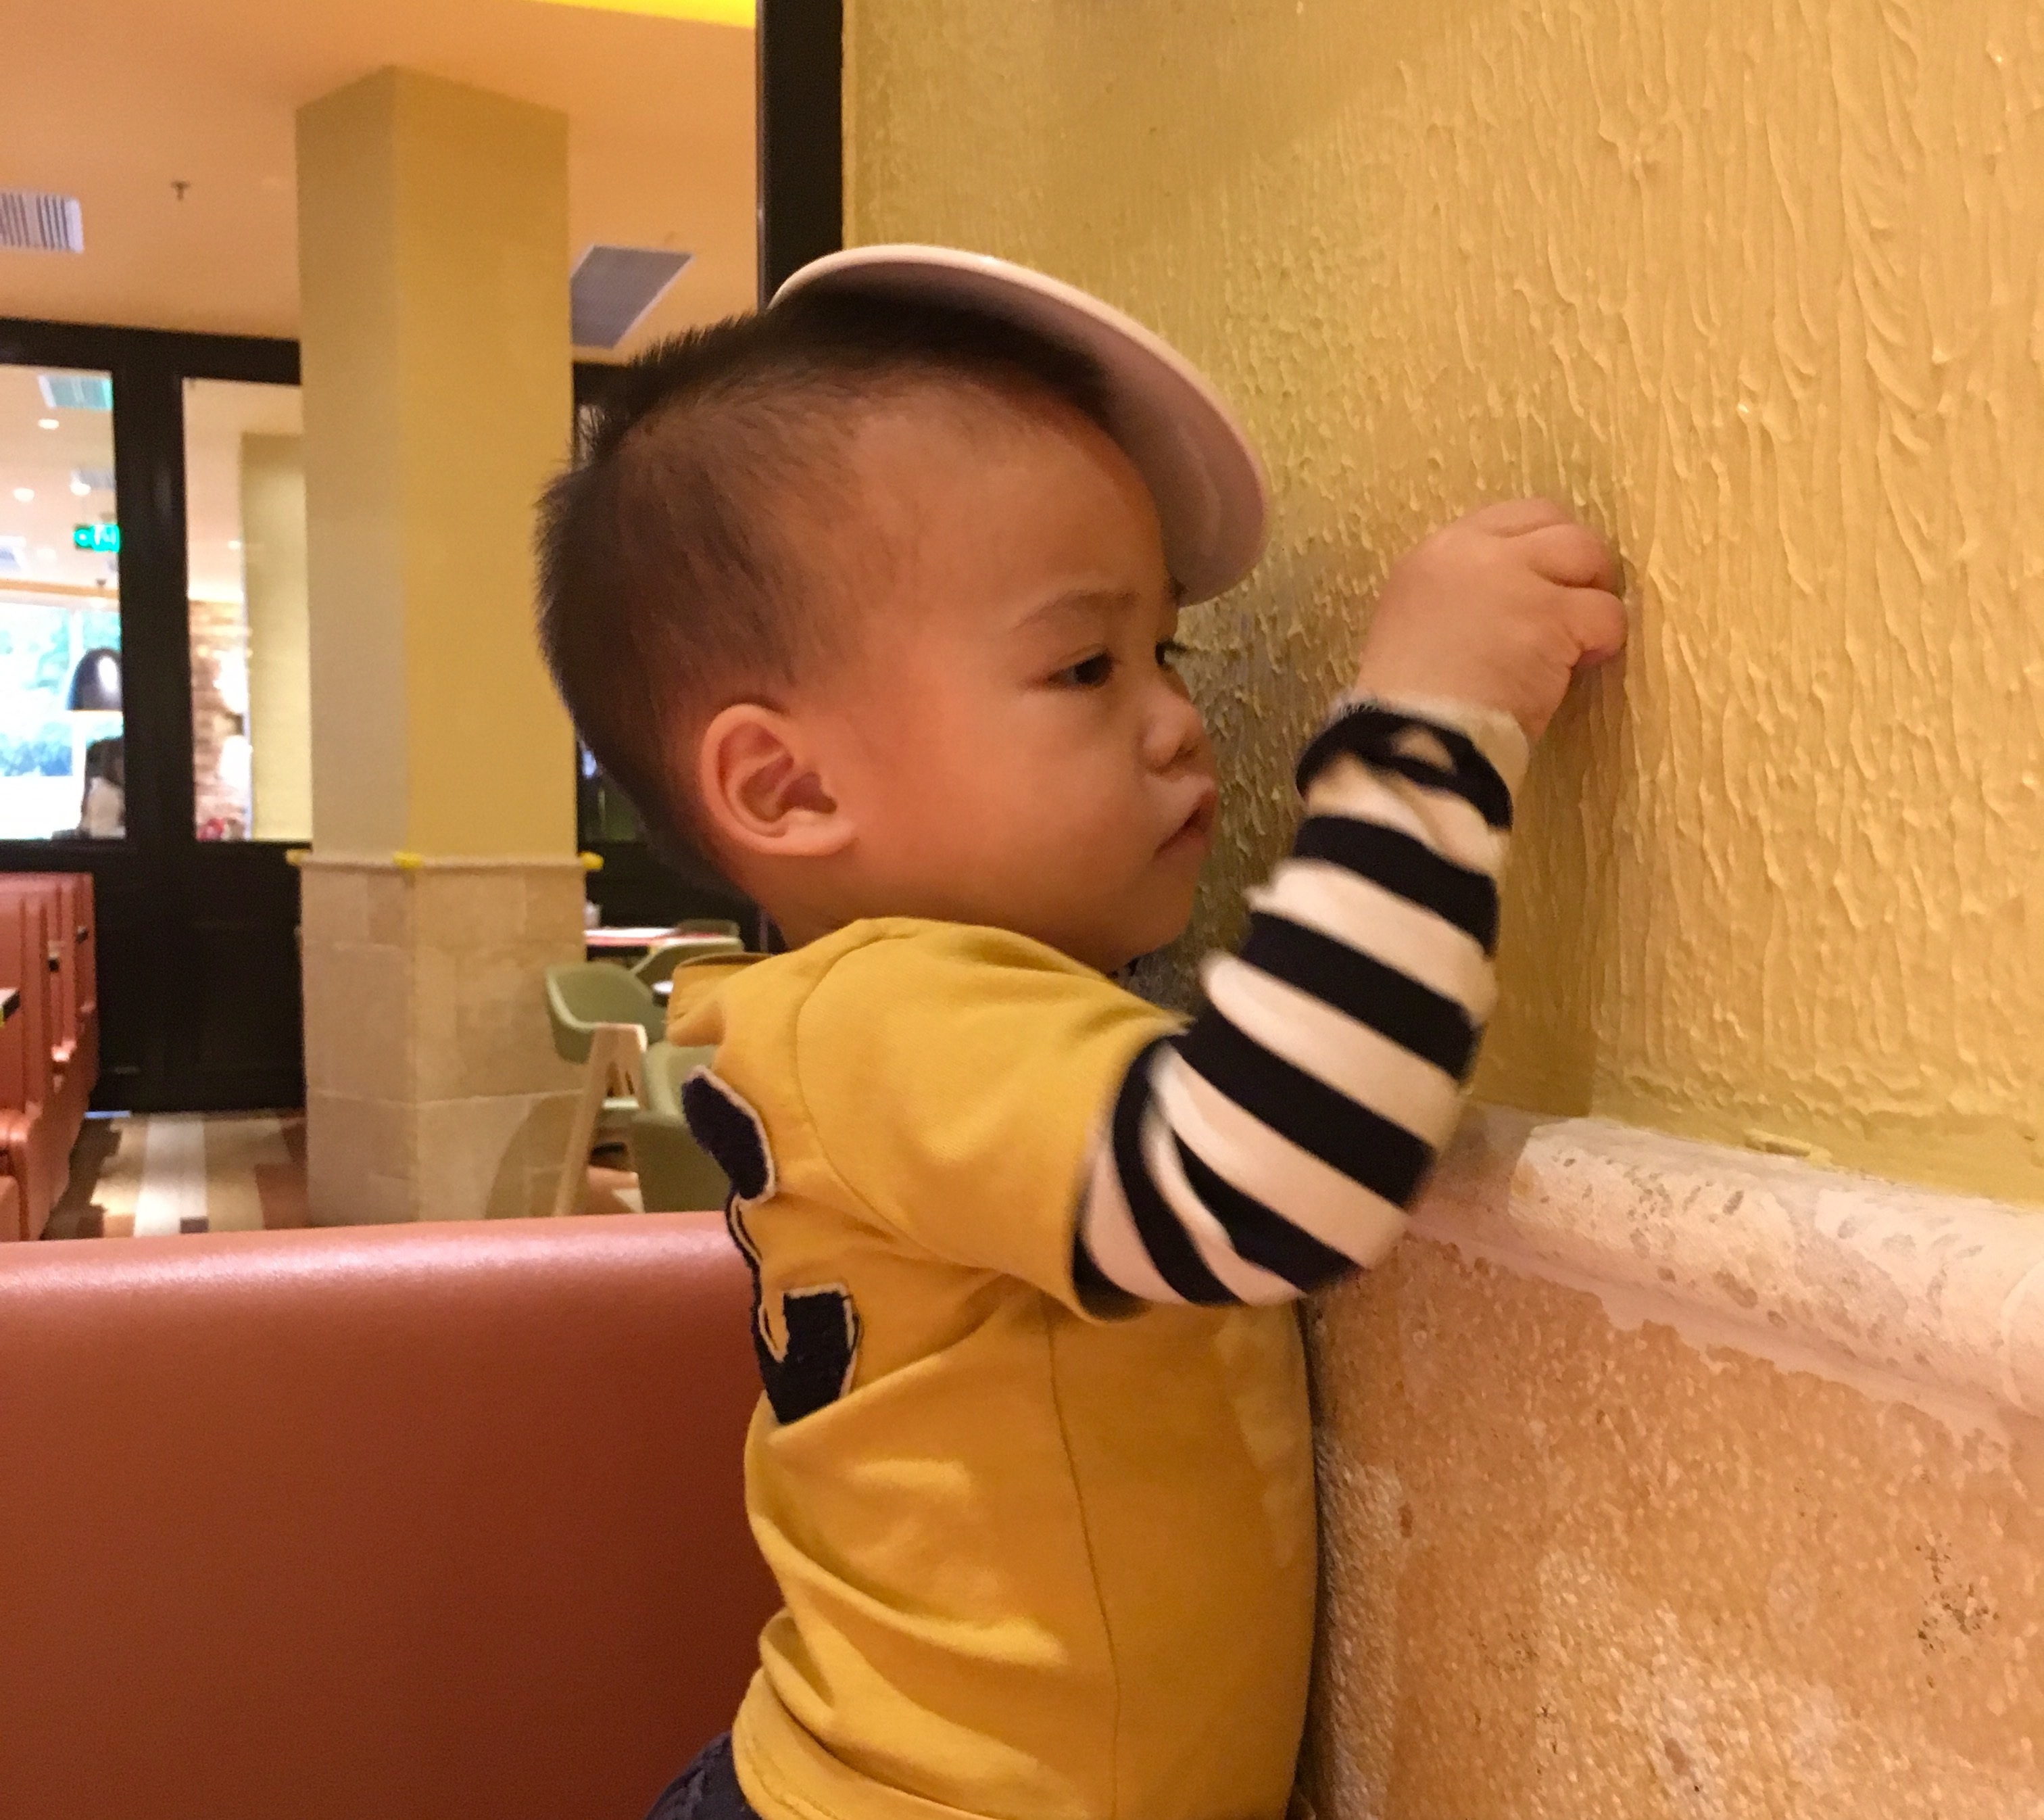
person, play, boy, male, child, infant, toddler, head, skin, human positions